Manit Joura

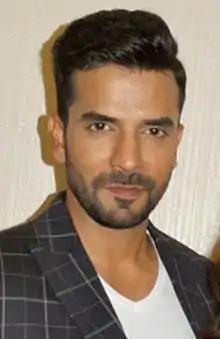
Joura in 2018

Manit Joura (born 5 June 1987) is an Indian actor. He is known for his portrayal of Garv Shinde in Star Plus' "Mujhse Kuchh Kehti...Yeh Khamoshiyaan", Jaywant Rane in Life OK's "SuperCops Vs SuperVillains", Rishabh Luthra in Zee TV's "Kundali Bhagya", and Harsh Shastri in "Dangal's "Prem Bandhan"."